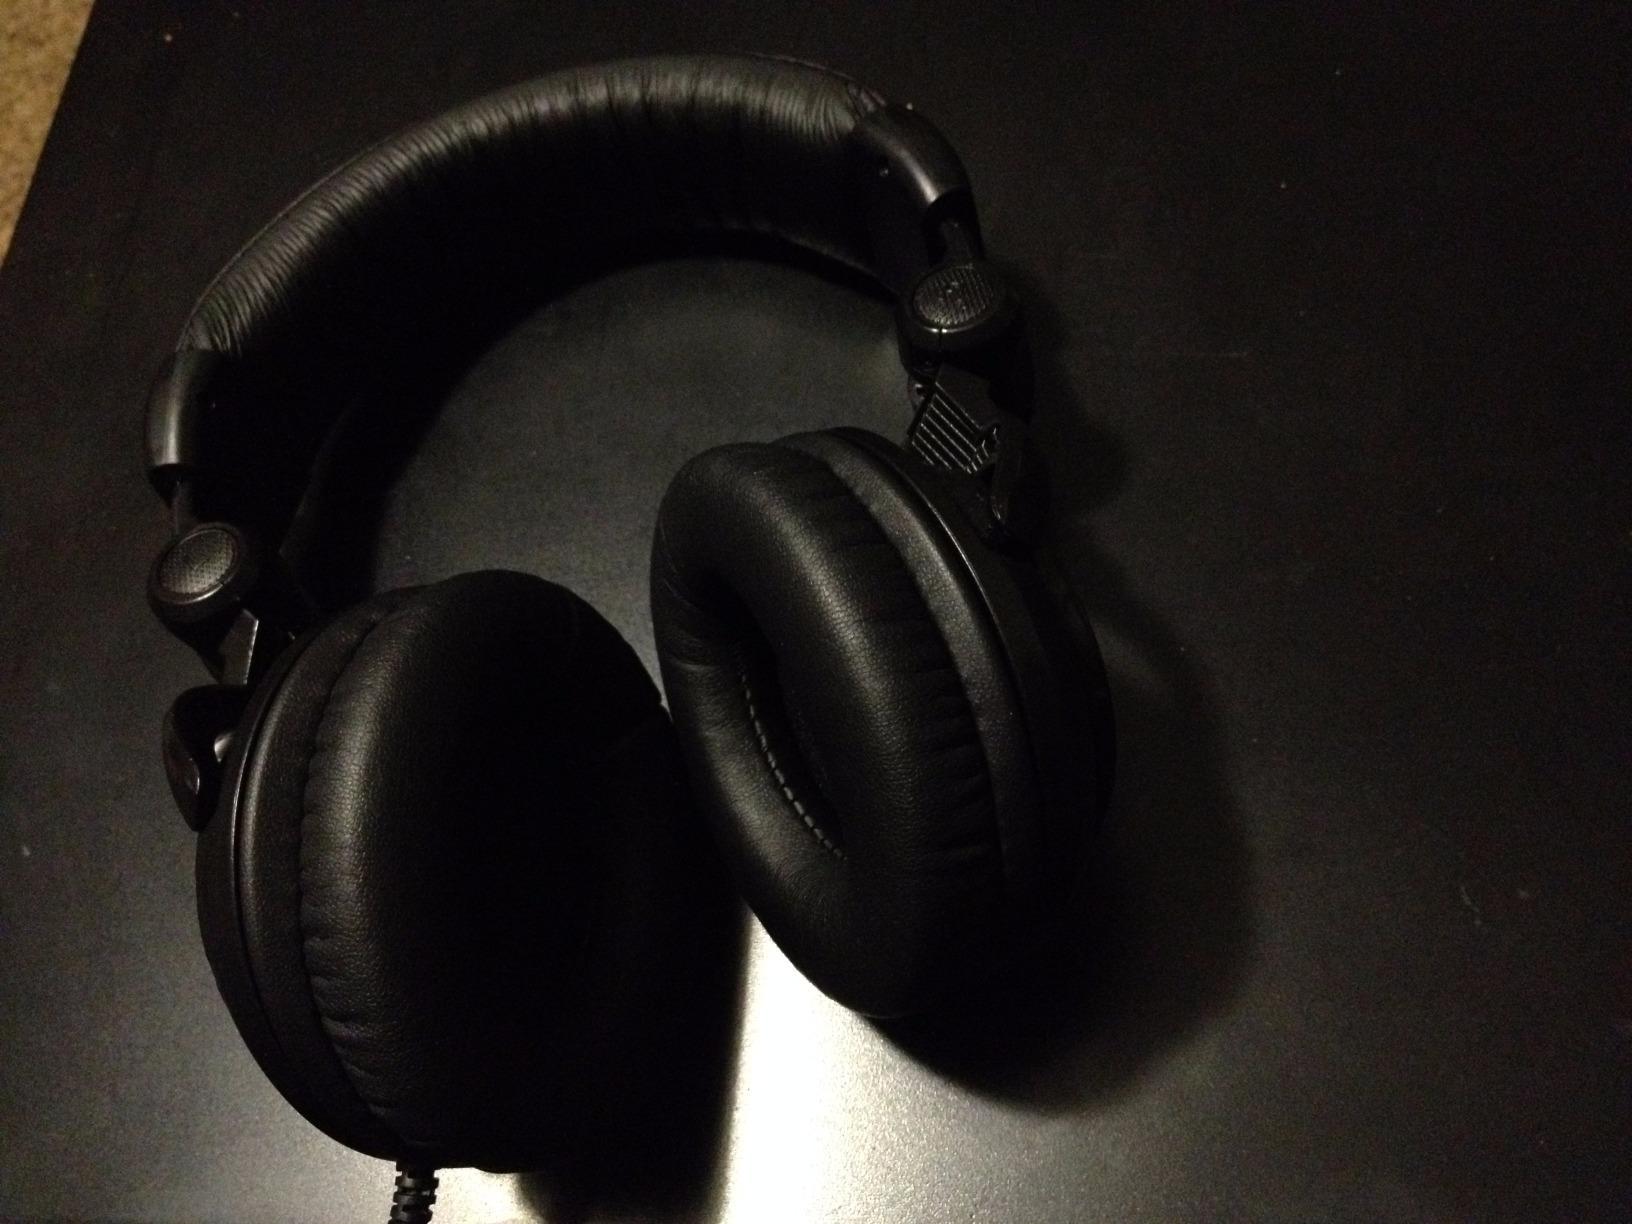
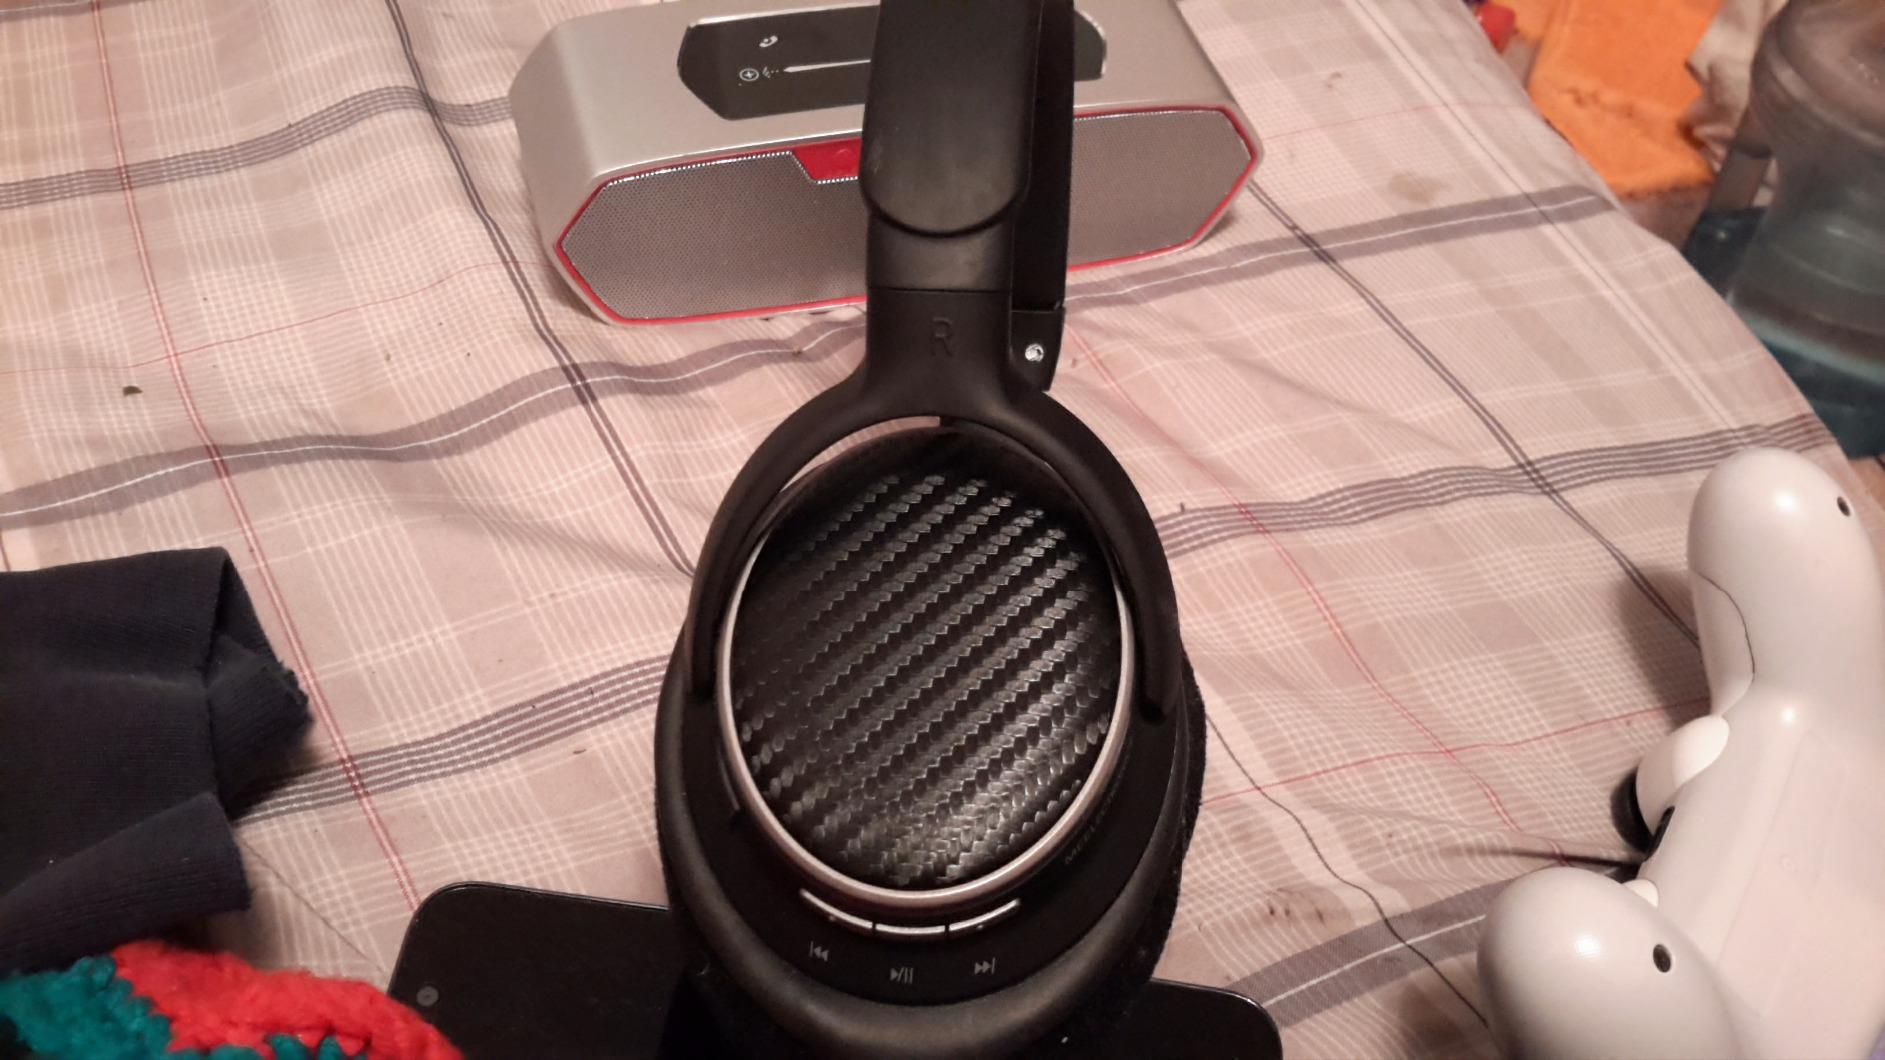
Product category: headphones
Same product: no